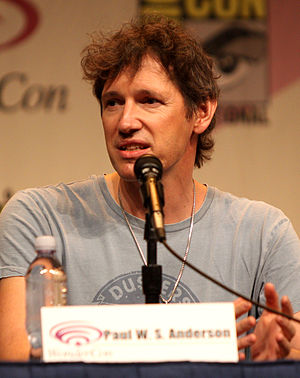
Paul W.S. Anderson
Anderson ved WonderCon i 2012.
Paul William Scott Anderson er en britisk filminstruktør, -producer og manuskriptforfatter.